Lenana School

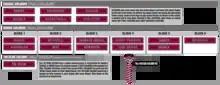
Lenana School sports award. These are the full School Colours, full House Colours & '49 Club half Colour that were issued to students for achievements in sports and worn on their school blazers.

Lenana School is categorized as a national school, which accepts students who do well in the Kenya Certificate of Primary Education examination nationwide. The school used have a good showing in the Kenya Certificate of Secondary Education nationwide but currently the school has been failling in its category of schools but still has a large enrolment.